Monte Mongioie

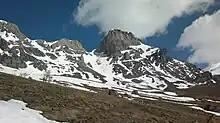
Monte Mongioie as seen from Tanaro valley, on the left the ‘’Canale delle Scaglie’’

The normal route to the Mongioie requires some hiking experience but not alpinistic skills. The summit can be accessed by a waymarked itinerary from "Viozene" (in the comune of Ormea) passing through a mountain hut named "Rifugio Mongioie" (1.555 m), and then following by a large footpath up to "Pian dell'Olio". From there a gully called "Canale delle Scaglie" leads to the "Bocchino dell'Aseo", a mountain pass on the Tanaro-Corsaglia water divide. The last part of the ascent runs up the western ridge of the mountain.